138th Attack Squadron

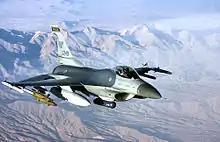
138th Expeditionary Fighter Squadron F-16C 86-0249 over Afghanistan in support of Operation Enduring Freedom on 29 November 2003

The 138th Expeditionary Fighter Squadron was first formed and deployed in August 1996 for Operation Northern Watch, a US European Command Combined Task Force that was responsible for enforcing the United Nations mandated no-fly zone above the 36th parallel in Iraq. This mission was a successor to Operation Provide Comfort which also entailed support for the Iraqi Kurds.